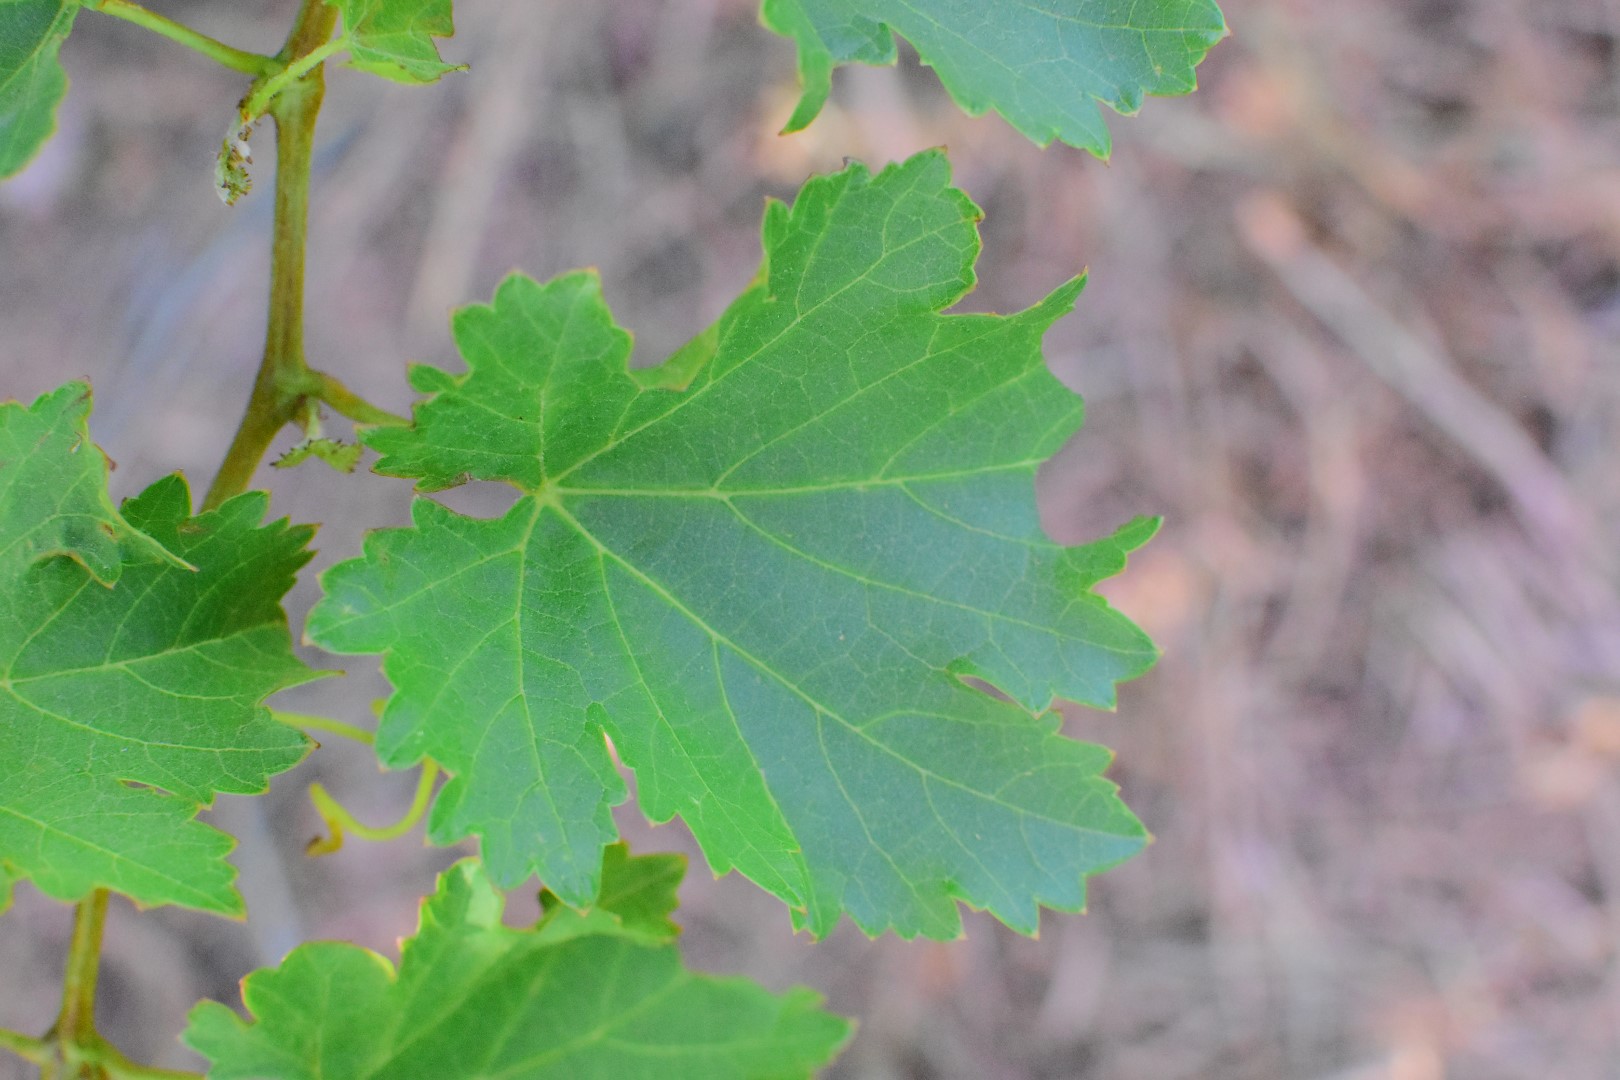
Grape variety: Deas Al-Annz